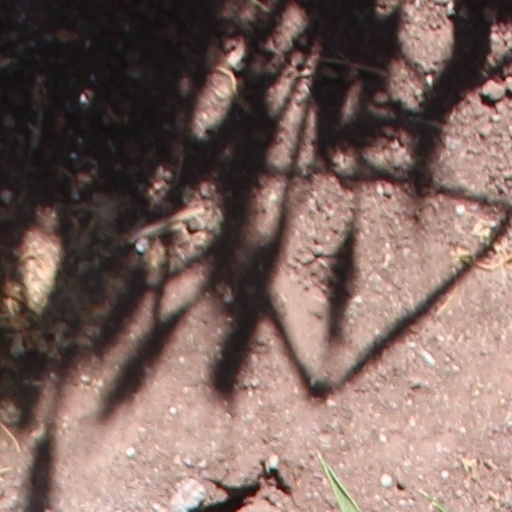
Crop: wheat